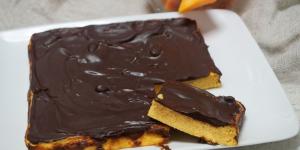
bizcocho de calabaza nueces y chocolate